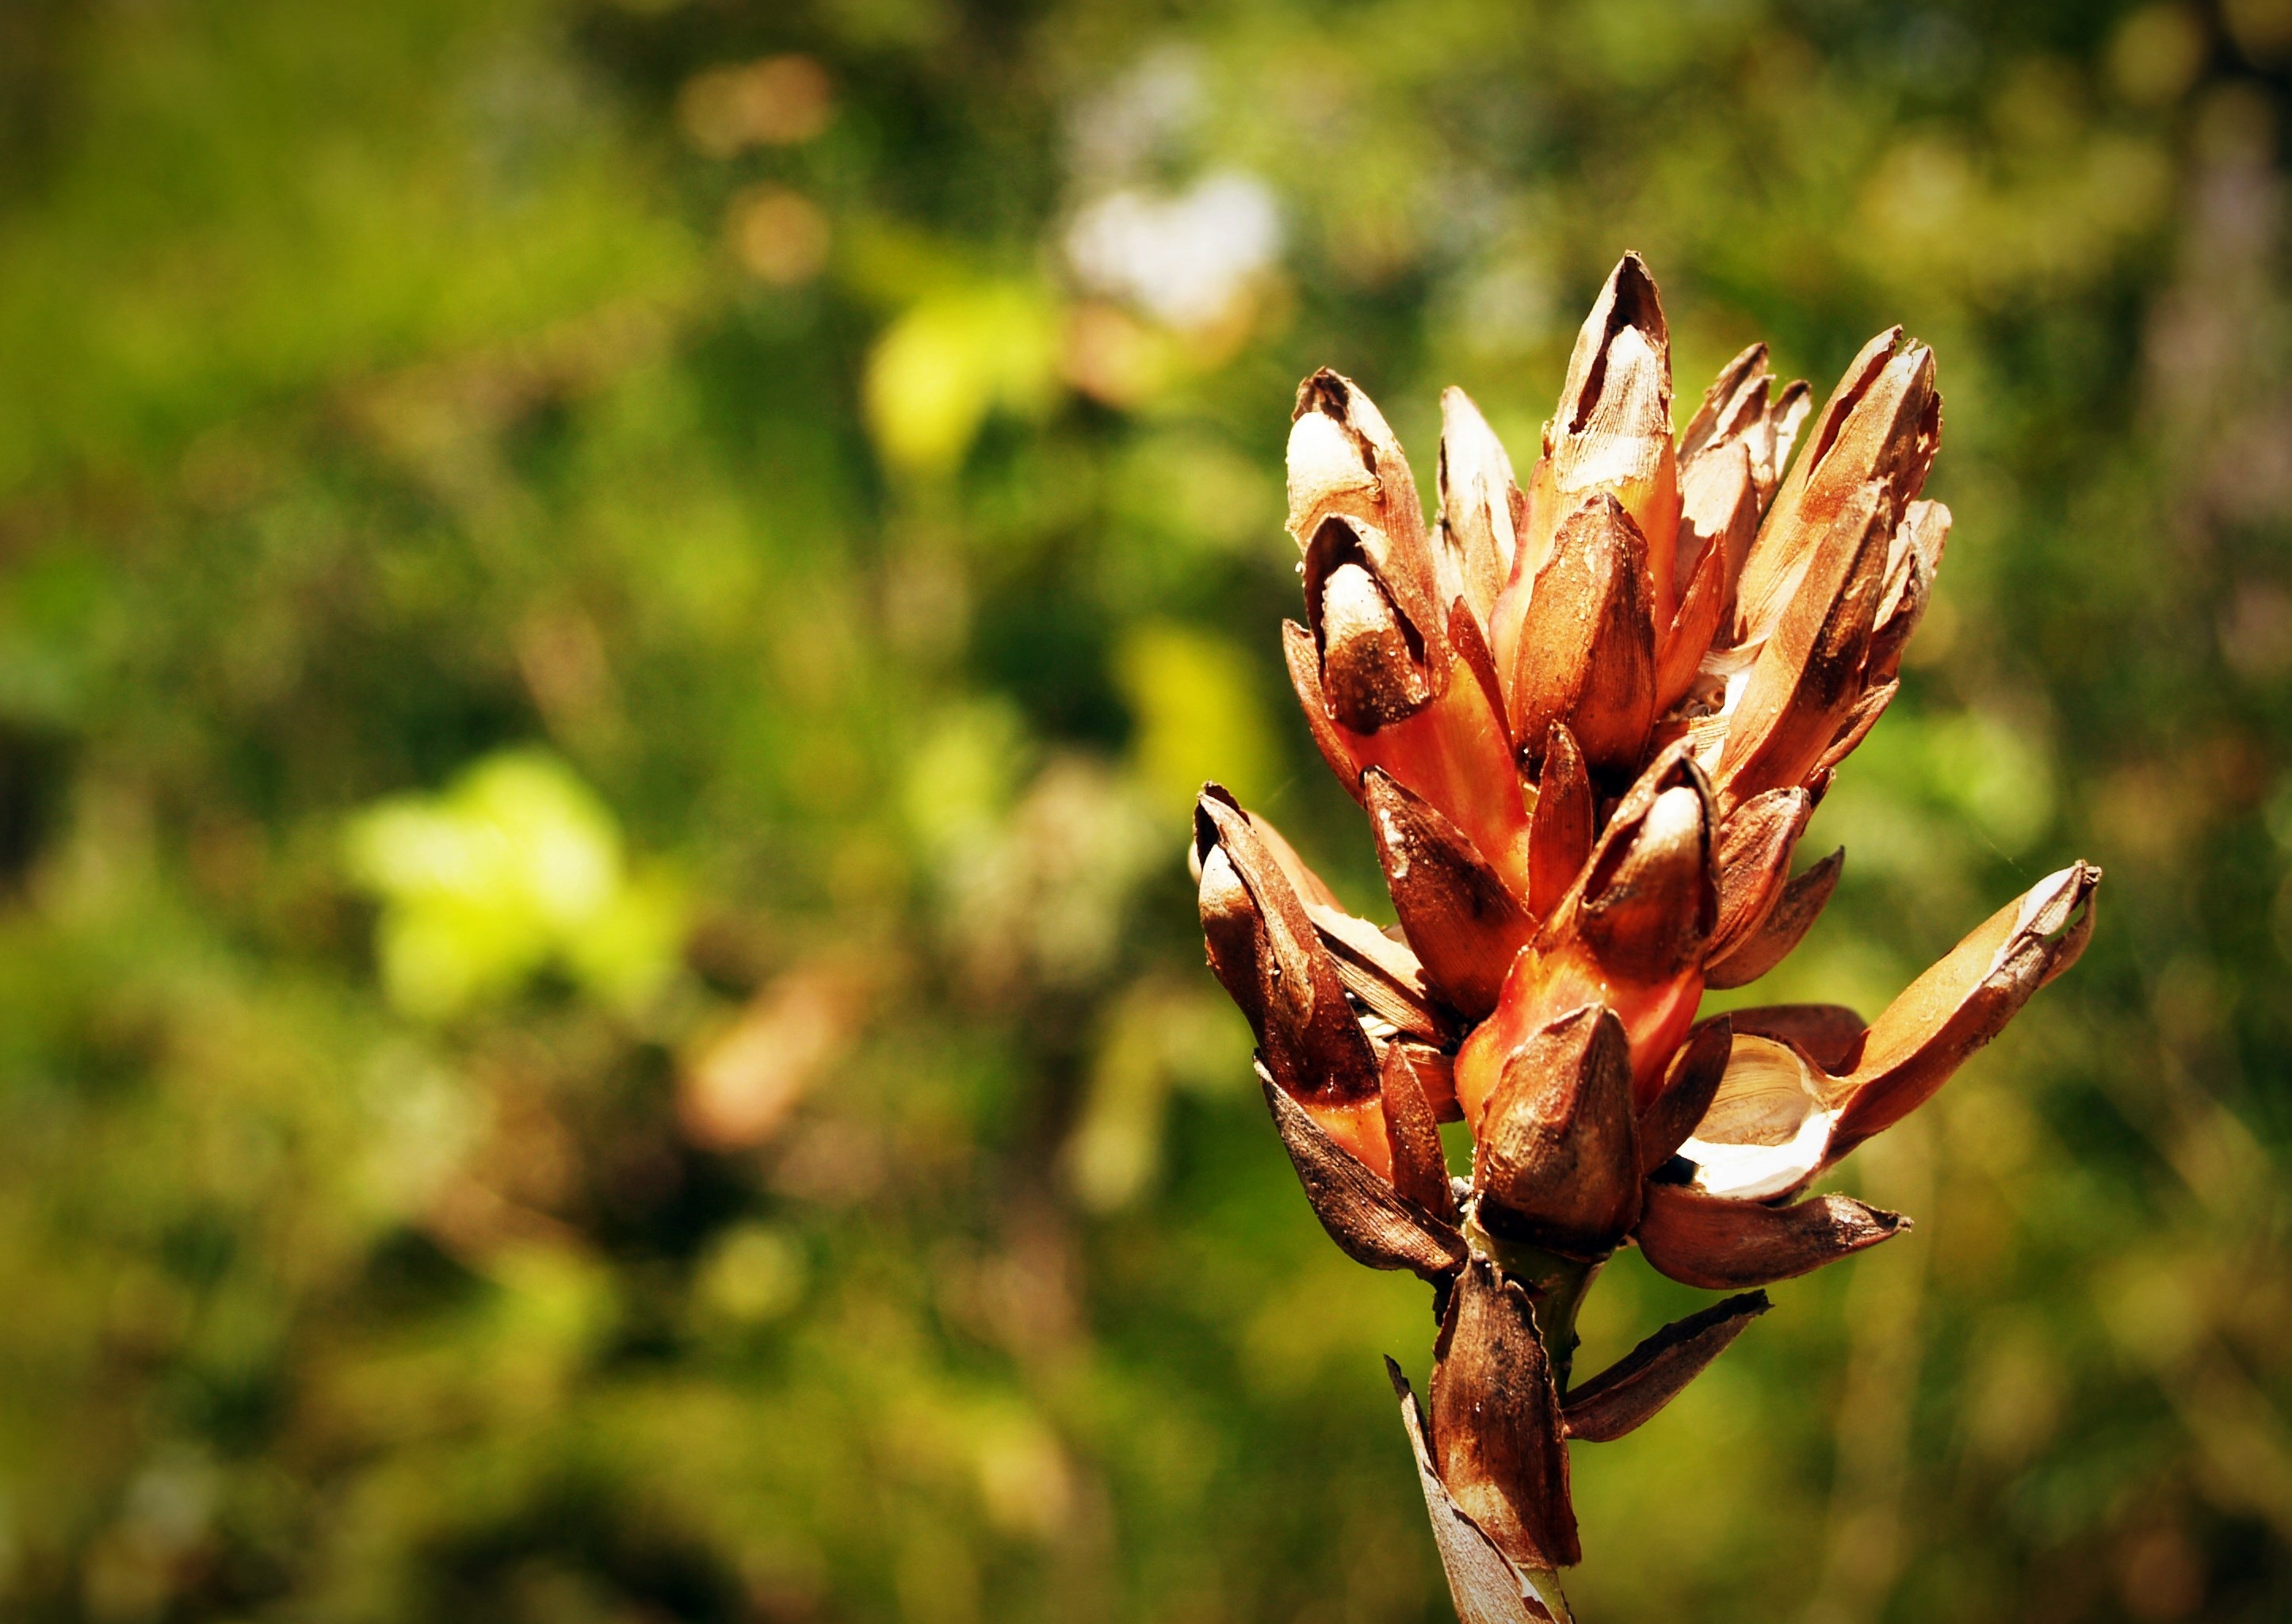
landscape, tree, nature, grass, outdoor, branch, blossom, mountain, plant, field, leaf, flower, purple, petal, bloom, summer, floral, daisy, dry, wild, love, decoration, spring, color, macro, small, autumn, park, fresh, romantic, botany, blooming, colorful, yellow, garden, closeup, decor, flora, thailand, life, wildflower, background, design, vivid, decorative, shrub, bright, beauty, beautiful, pretty, detail, macro photography, flowering plant, grass family, land plant